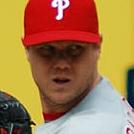
Age: 31